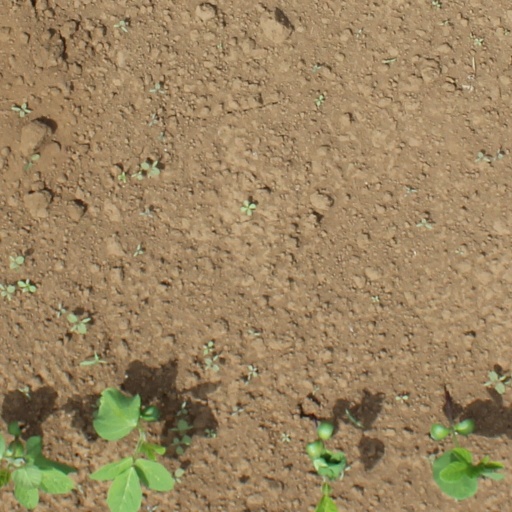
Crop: soybean